Obras Sanitarias de la Nación

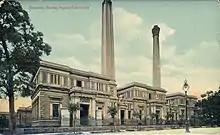
The water pumping building in the Recoleta district. After entering into disuse, it was reformed in the 1930s to place the Museum of Fine Arts there

During the presidency of Domingo Faustino Sarmiento in 1870, with a city that was about to duplicate its population within 20 years, a new project to expand the system was designed, hiring specialised engineer John Frederick Bateman. A new plant was built in Recoleta, where the National Museum of Fine Arts is located nowadays. In 1887, during the Miguel Juárez Celman's administration, the service was privatized, granting concession to British company "Buenos Aires Water Supply". Nevertheless, the contract was cancelled one year later.